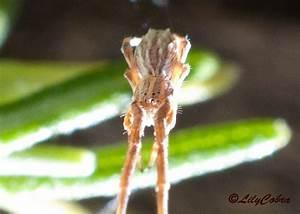
spider